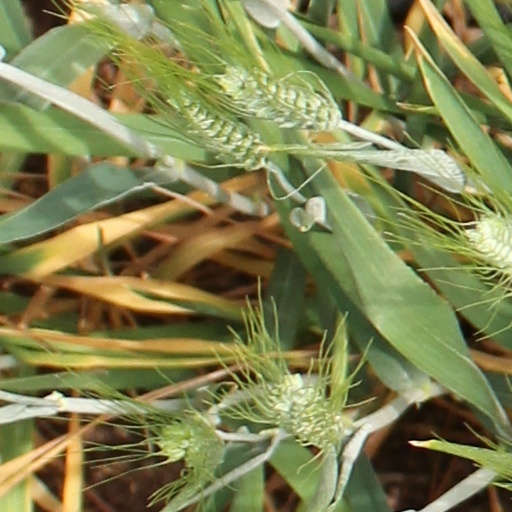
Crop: wheat